The Amazing Race 6

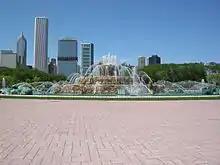
Chicago's Buckingham Fountain was the starting line of "The Amazing Race 6".

In May 2004, CBS ordered the sixth season of the show, despite the fact that "The Amazing Race 5" had not yet aired. Early renewal was likely due to the success of the changes made in season 5. CBS also delayed the airing of season 6 until late in the fall and moved it out of its proposed Saturday timeslot in order to create a "cool down" period between races, hoping that this would help continue the newfound ratings success.